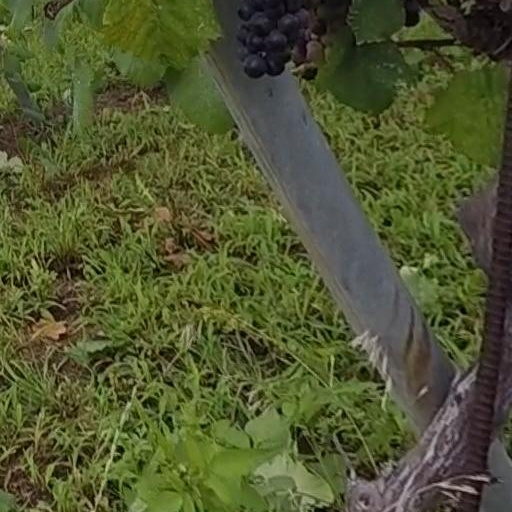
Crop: grape